Dynamiden

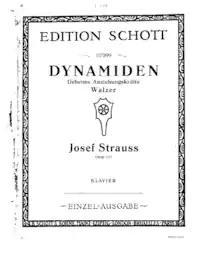
Cover of piano-score

Dynamiden op. 173 is a Viennese Waltz composed by Josef Strauss in 1865.